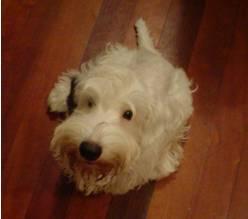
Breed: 211-n000058-Sealyham_terrier